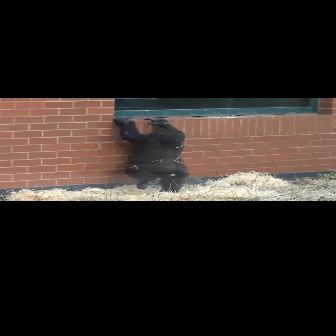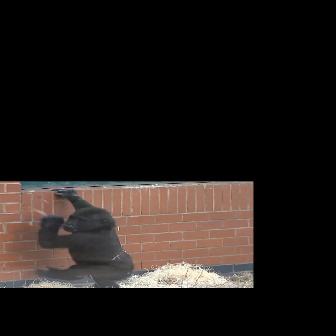
  Please identify the target specified by the bounding box [112,117,189,194] in the first image and locate it in the second image. Return the coordinates in [x_min,y_min,x_max,y_max] format.
Answer: [34,187,134,288]